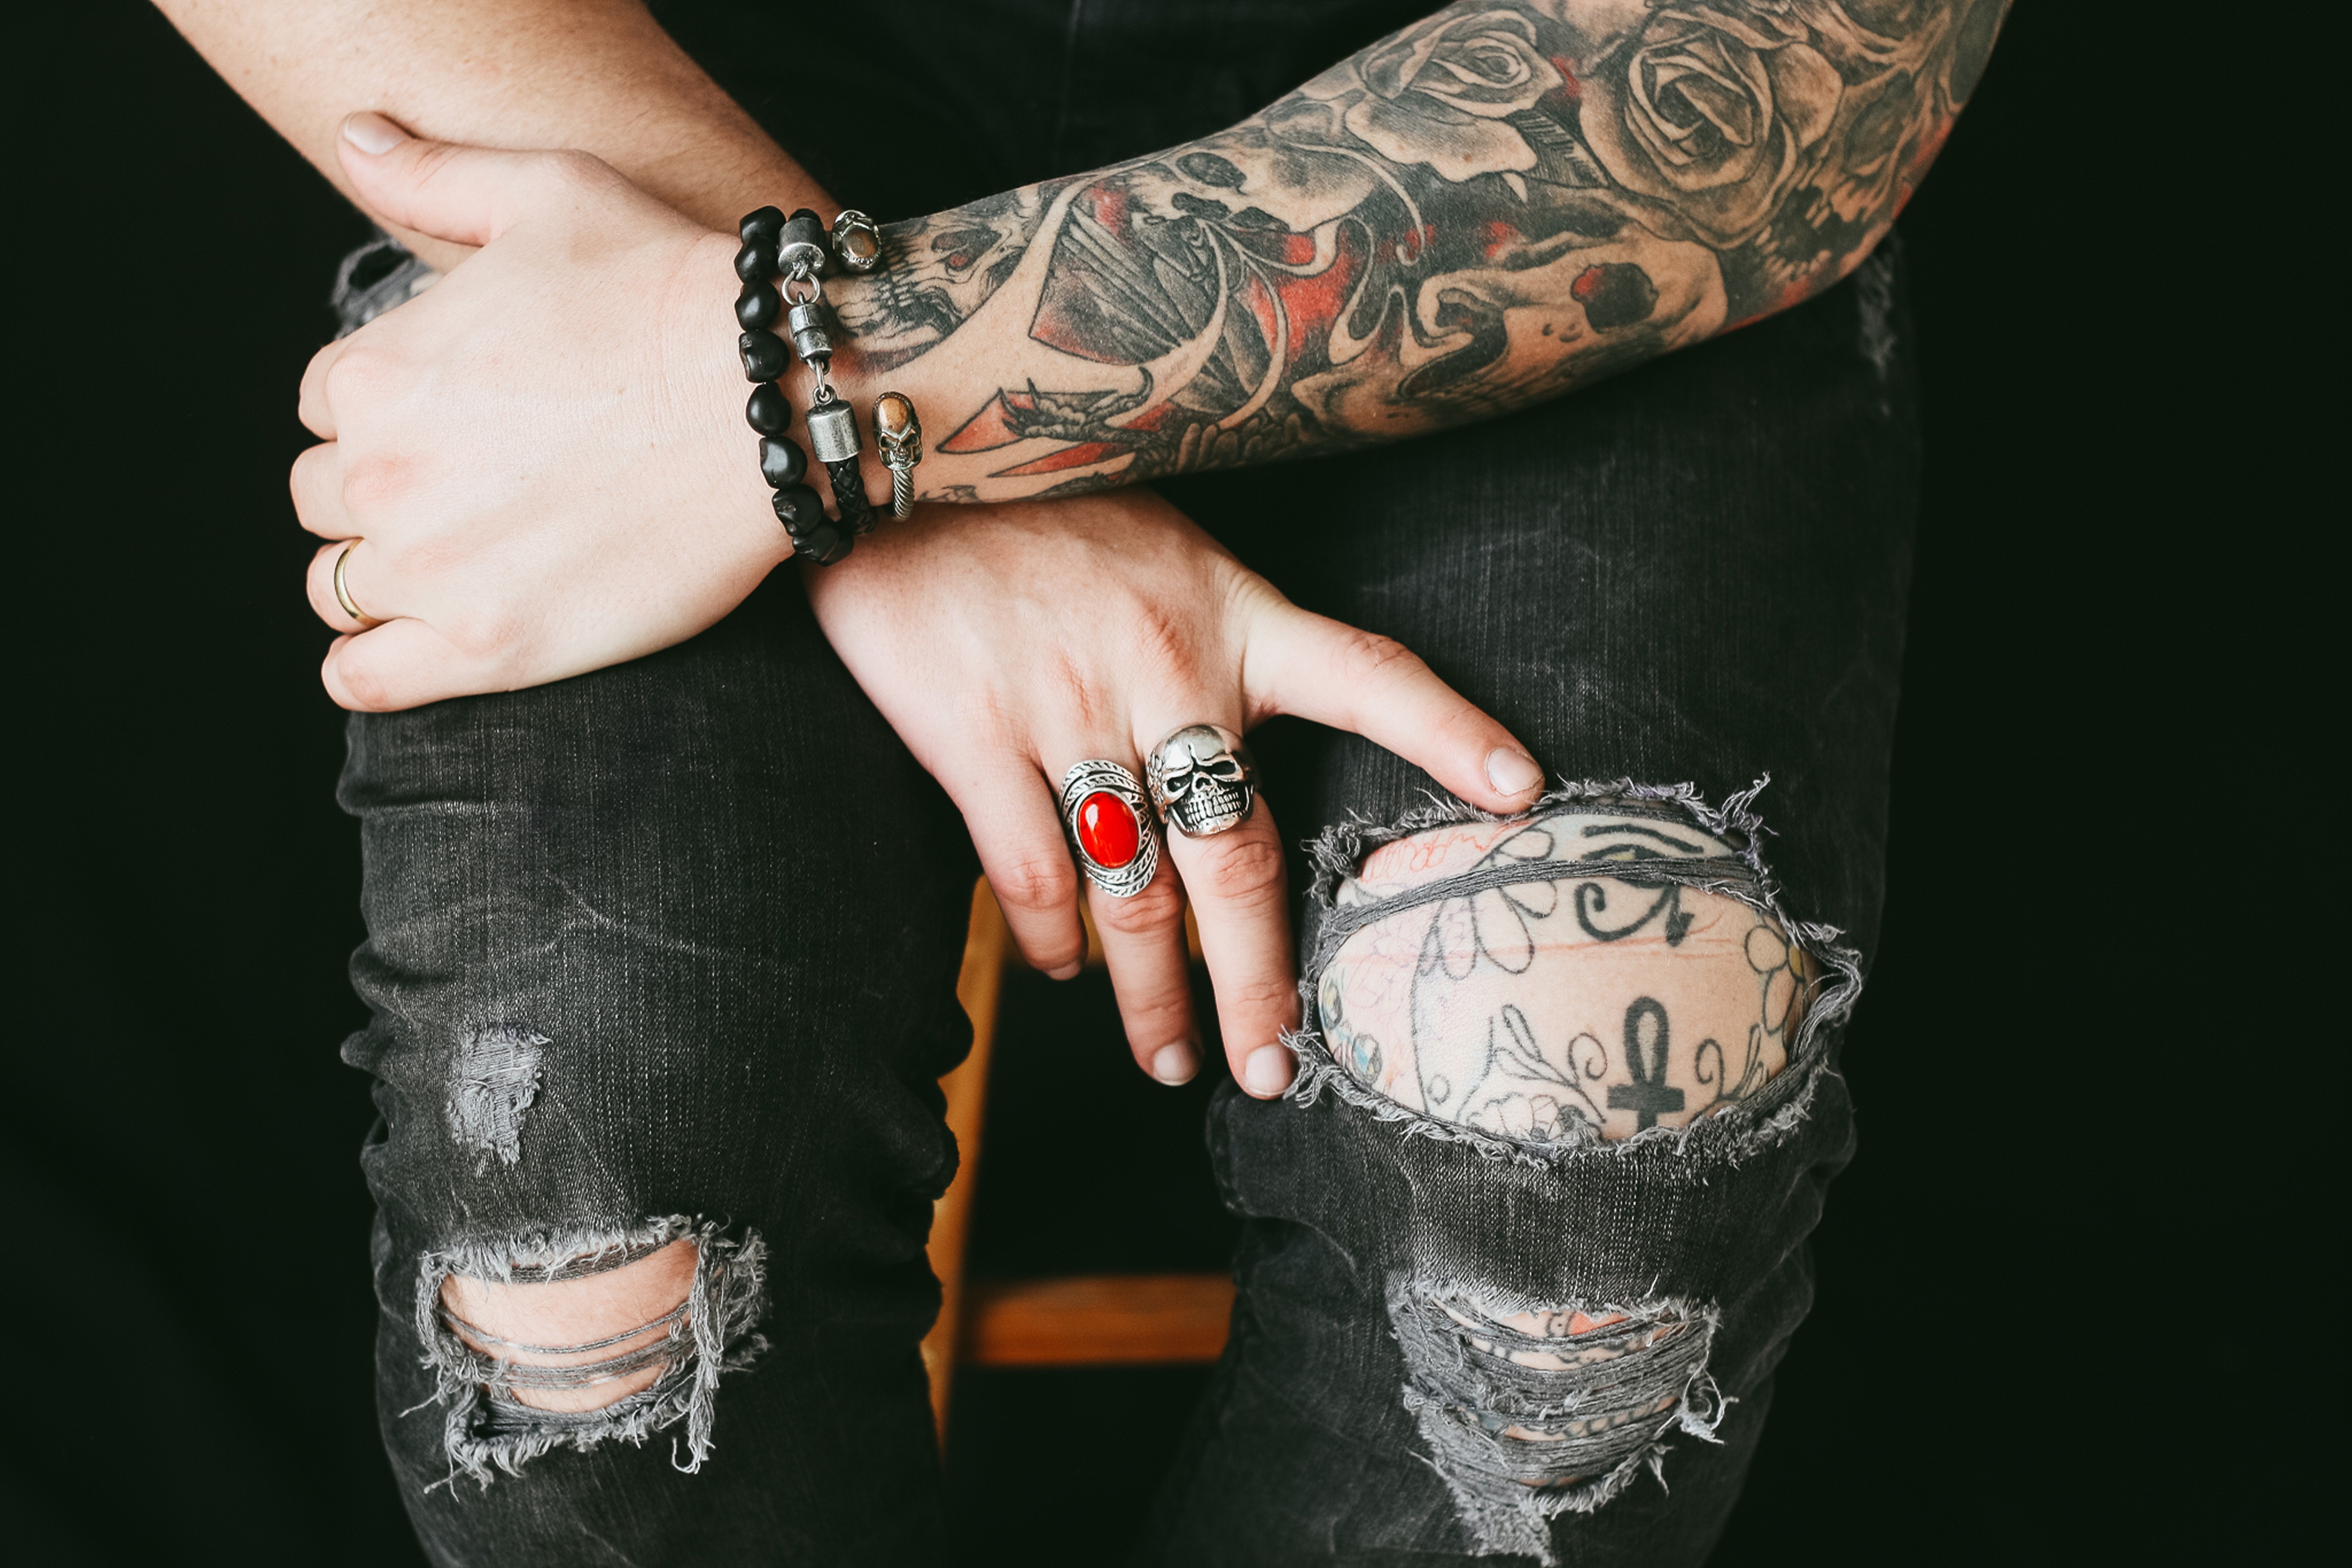
hand, girl, pattern, finger, tattoo, arm, nail, shoulder, jewellery, joint, tattoo artist, temporary tattoo